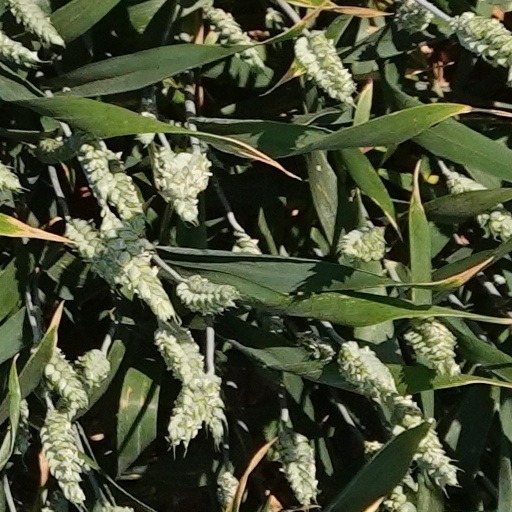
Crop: wheat